Economy of Wales

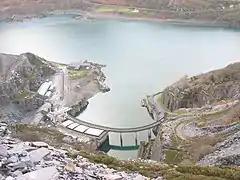
The Dinorwig Power Station, the largest pumped storage power station in Europe

In 2018, the annual production of electricity in Wales was 30.2 TWh and consumed 14.9 TWh, which means that Wales generates twice as much electricity as it consumes and is a net exporter of electricity to England, Ireland and Europe. In the same year, 25% was from renewable sources, up from 22% in 2017. Electricity generation encompasses a broad mix of technologies including coal (e.g. Aberthaw), gas (e.g. Baglan Bay), wind (Cefn Croes), hydro-electricity (Dinorwig), solar thermal/PV and biomass electricity.